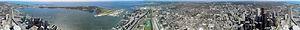
Vue panoramique 360 degrés sur Toronto (Canada) de la Tour CN, à une altitude de 447 m. Español: Vista panorámica 360 grados sobre Toronto (Canadá), desde la Torre CN, a una altitud de 447 m. Русский: Круговая панорама Торонто (Канада), вид с CN Tower, с высоты 447 м.
Toronto est la ville la plus peuplée du Canada et la capitale de la province de l'Ontario. Elle se situe dans le Sud-Est du Canada, sur la rive nord-ouest du lac Ontario. Selon le recensement de 2016, Toronto compte plus de 2,7 millions d'habitants, faisant d'elle la quatrième ville la plus peuplée en Amérique du Nord. Son aire métropolitaine compte 5,9 millions d'habitants, et la mégalopole du Golden Horseshoe, dont elle est le cœur, plus de 8,7 millions d'habitants en 2011, soit le quart de la population canadienne. Ville mondiale, Toronto est le centre bancaire, financier, commercial et artistique du Canada anglophone, et l'une des villes les plus multiculturelles et cosmopolites au monde.